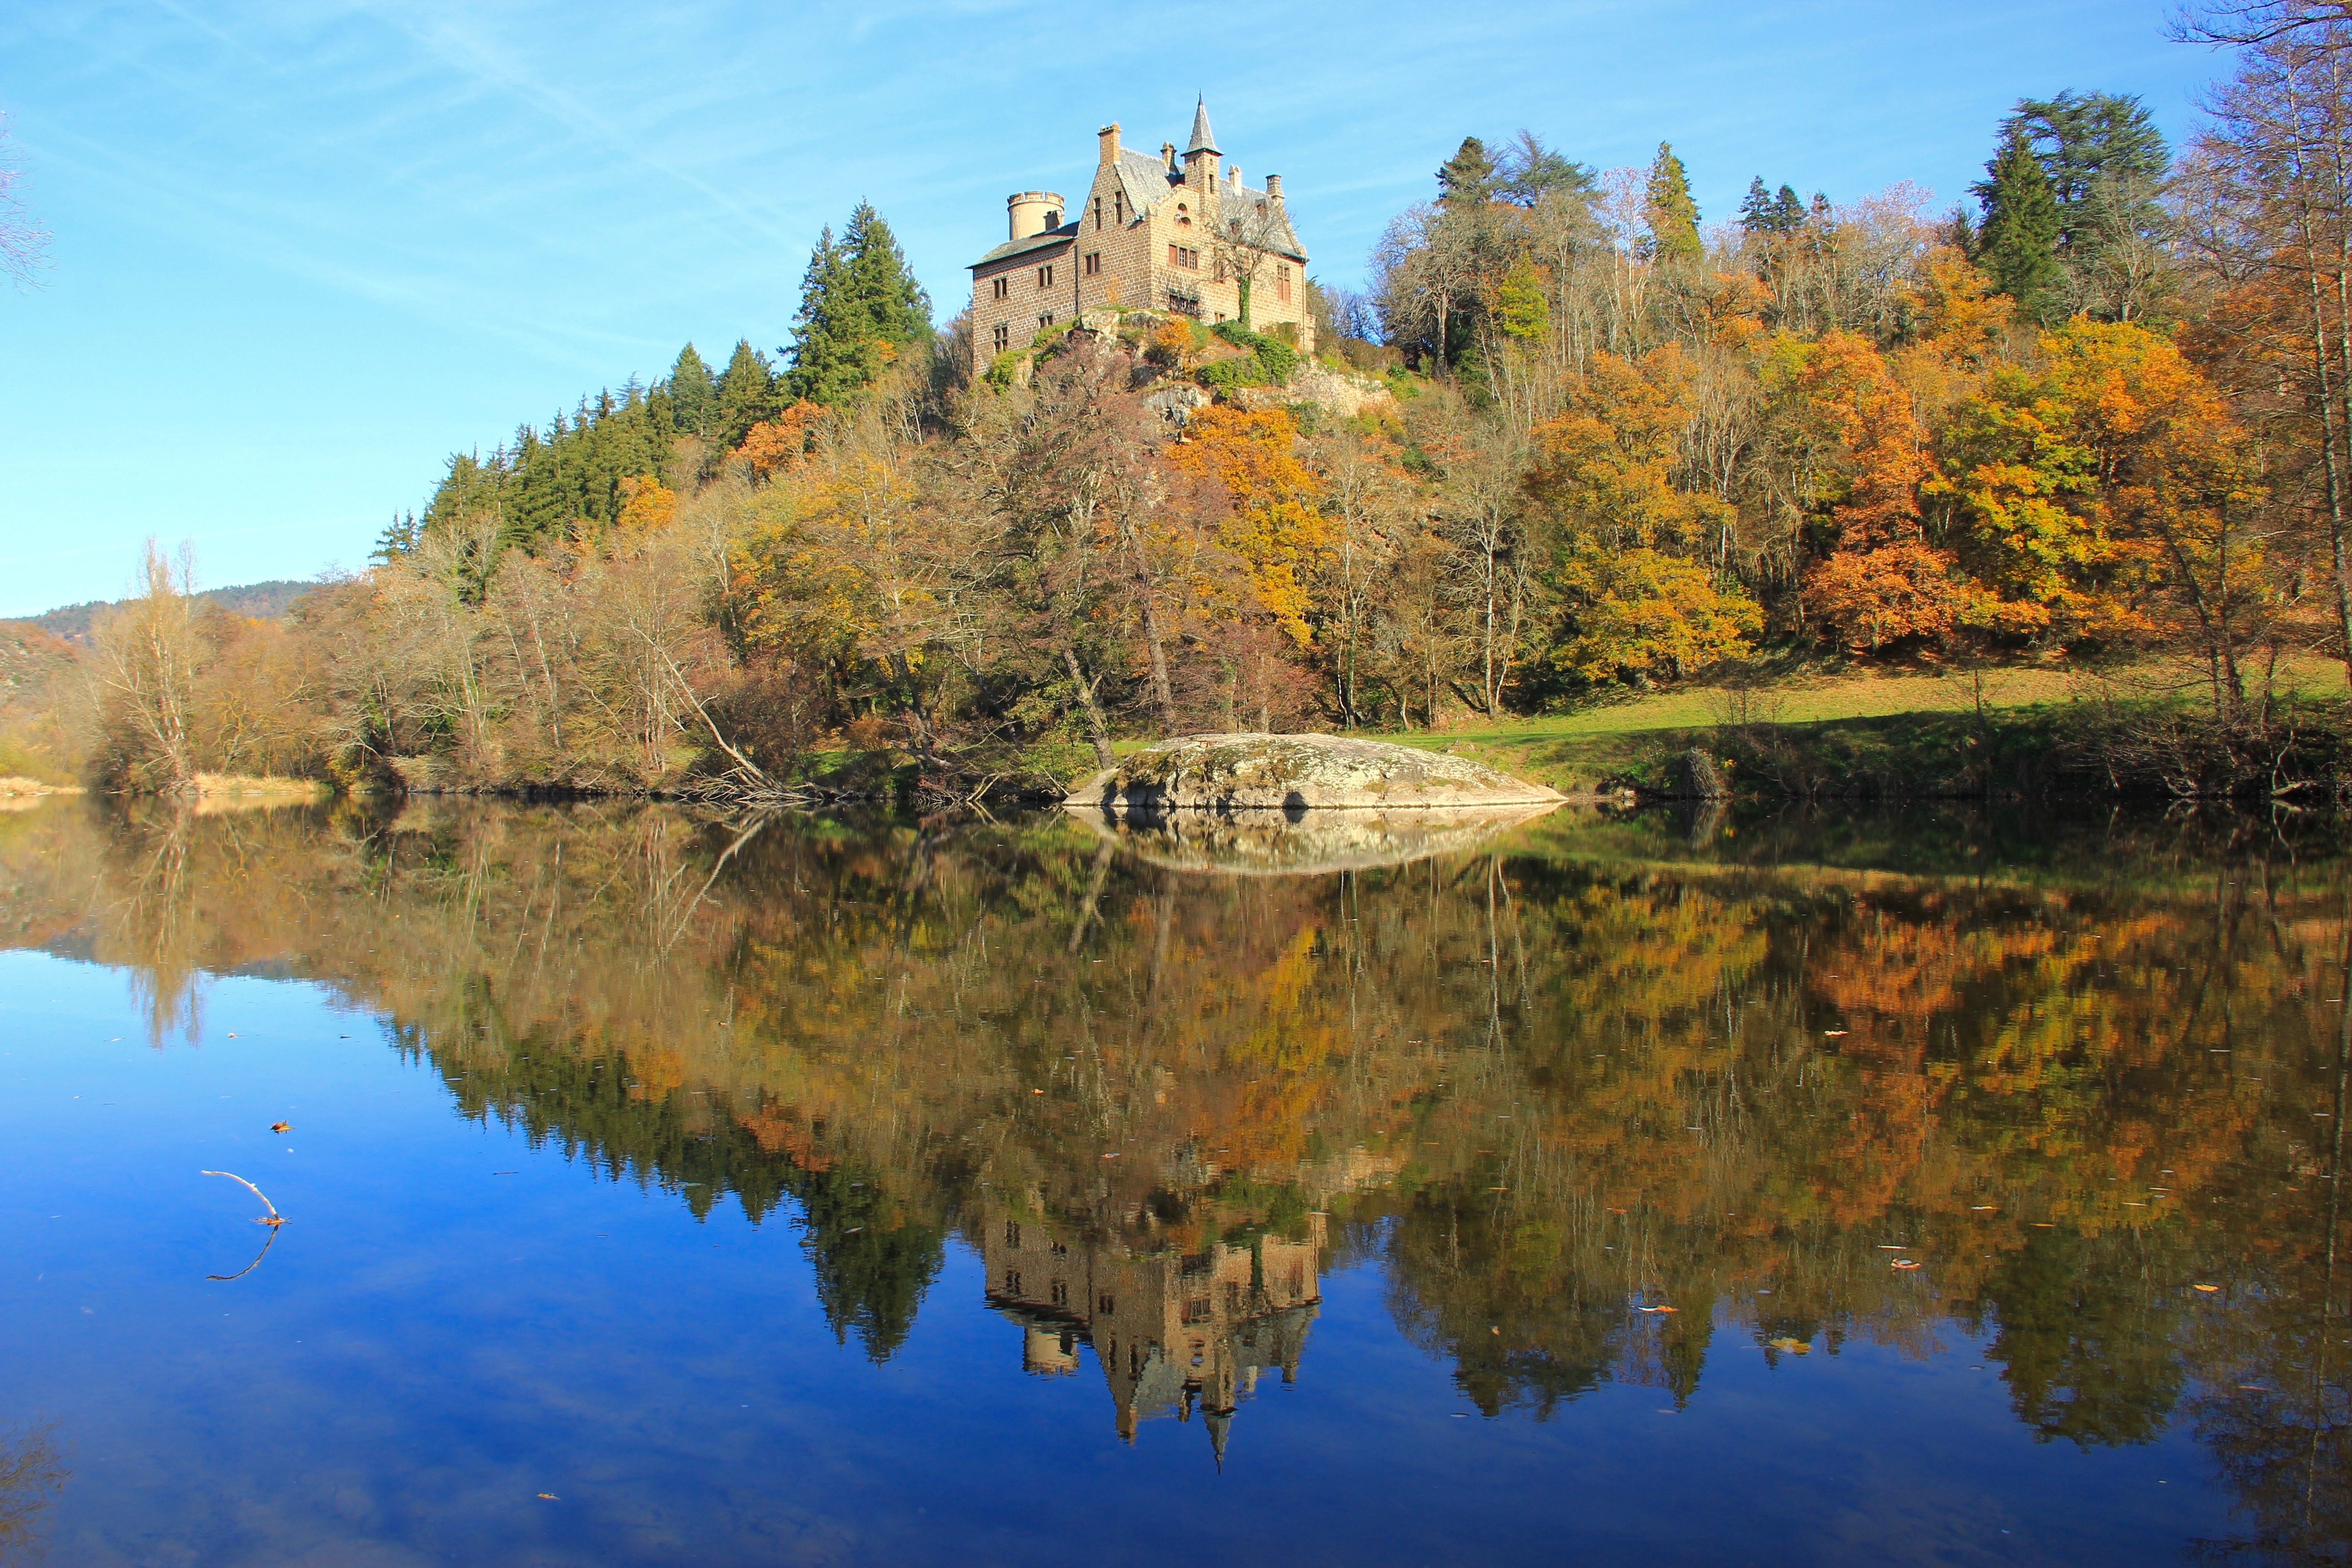
landscape, tree, architecture, leaf, lake, chateau, pond, france, reflection, autumn, castle, season, loch, loire, loire valley, ch teau de la loire, ch teaux de la loire